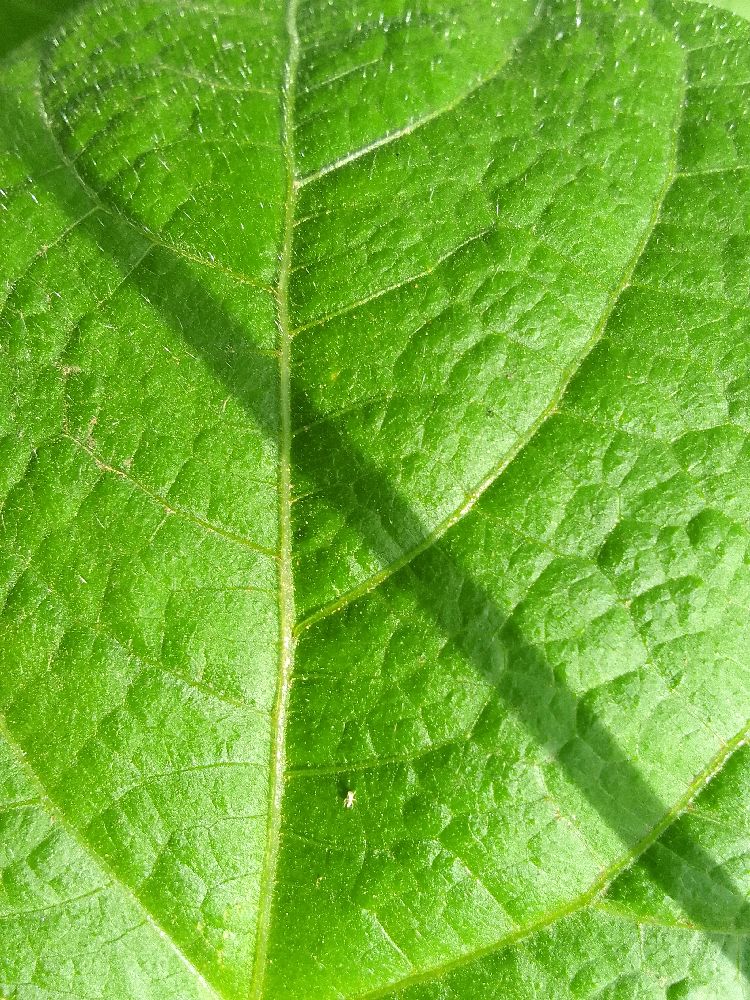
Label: healthy